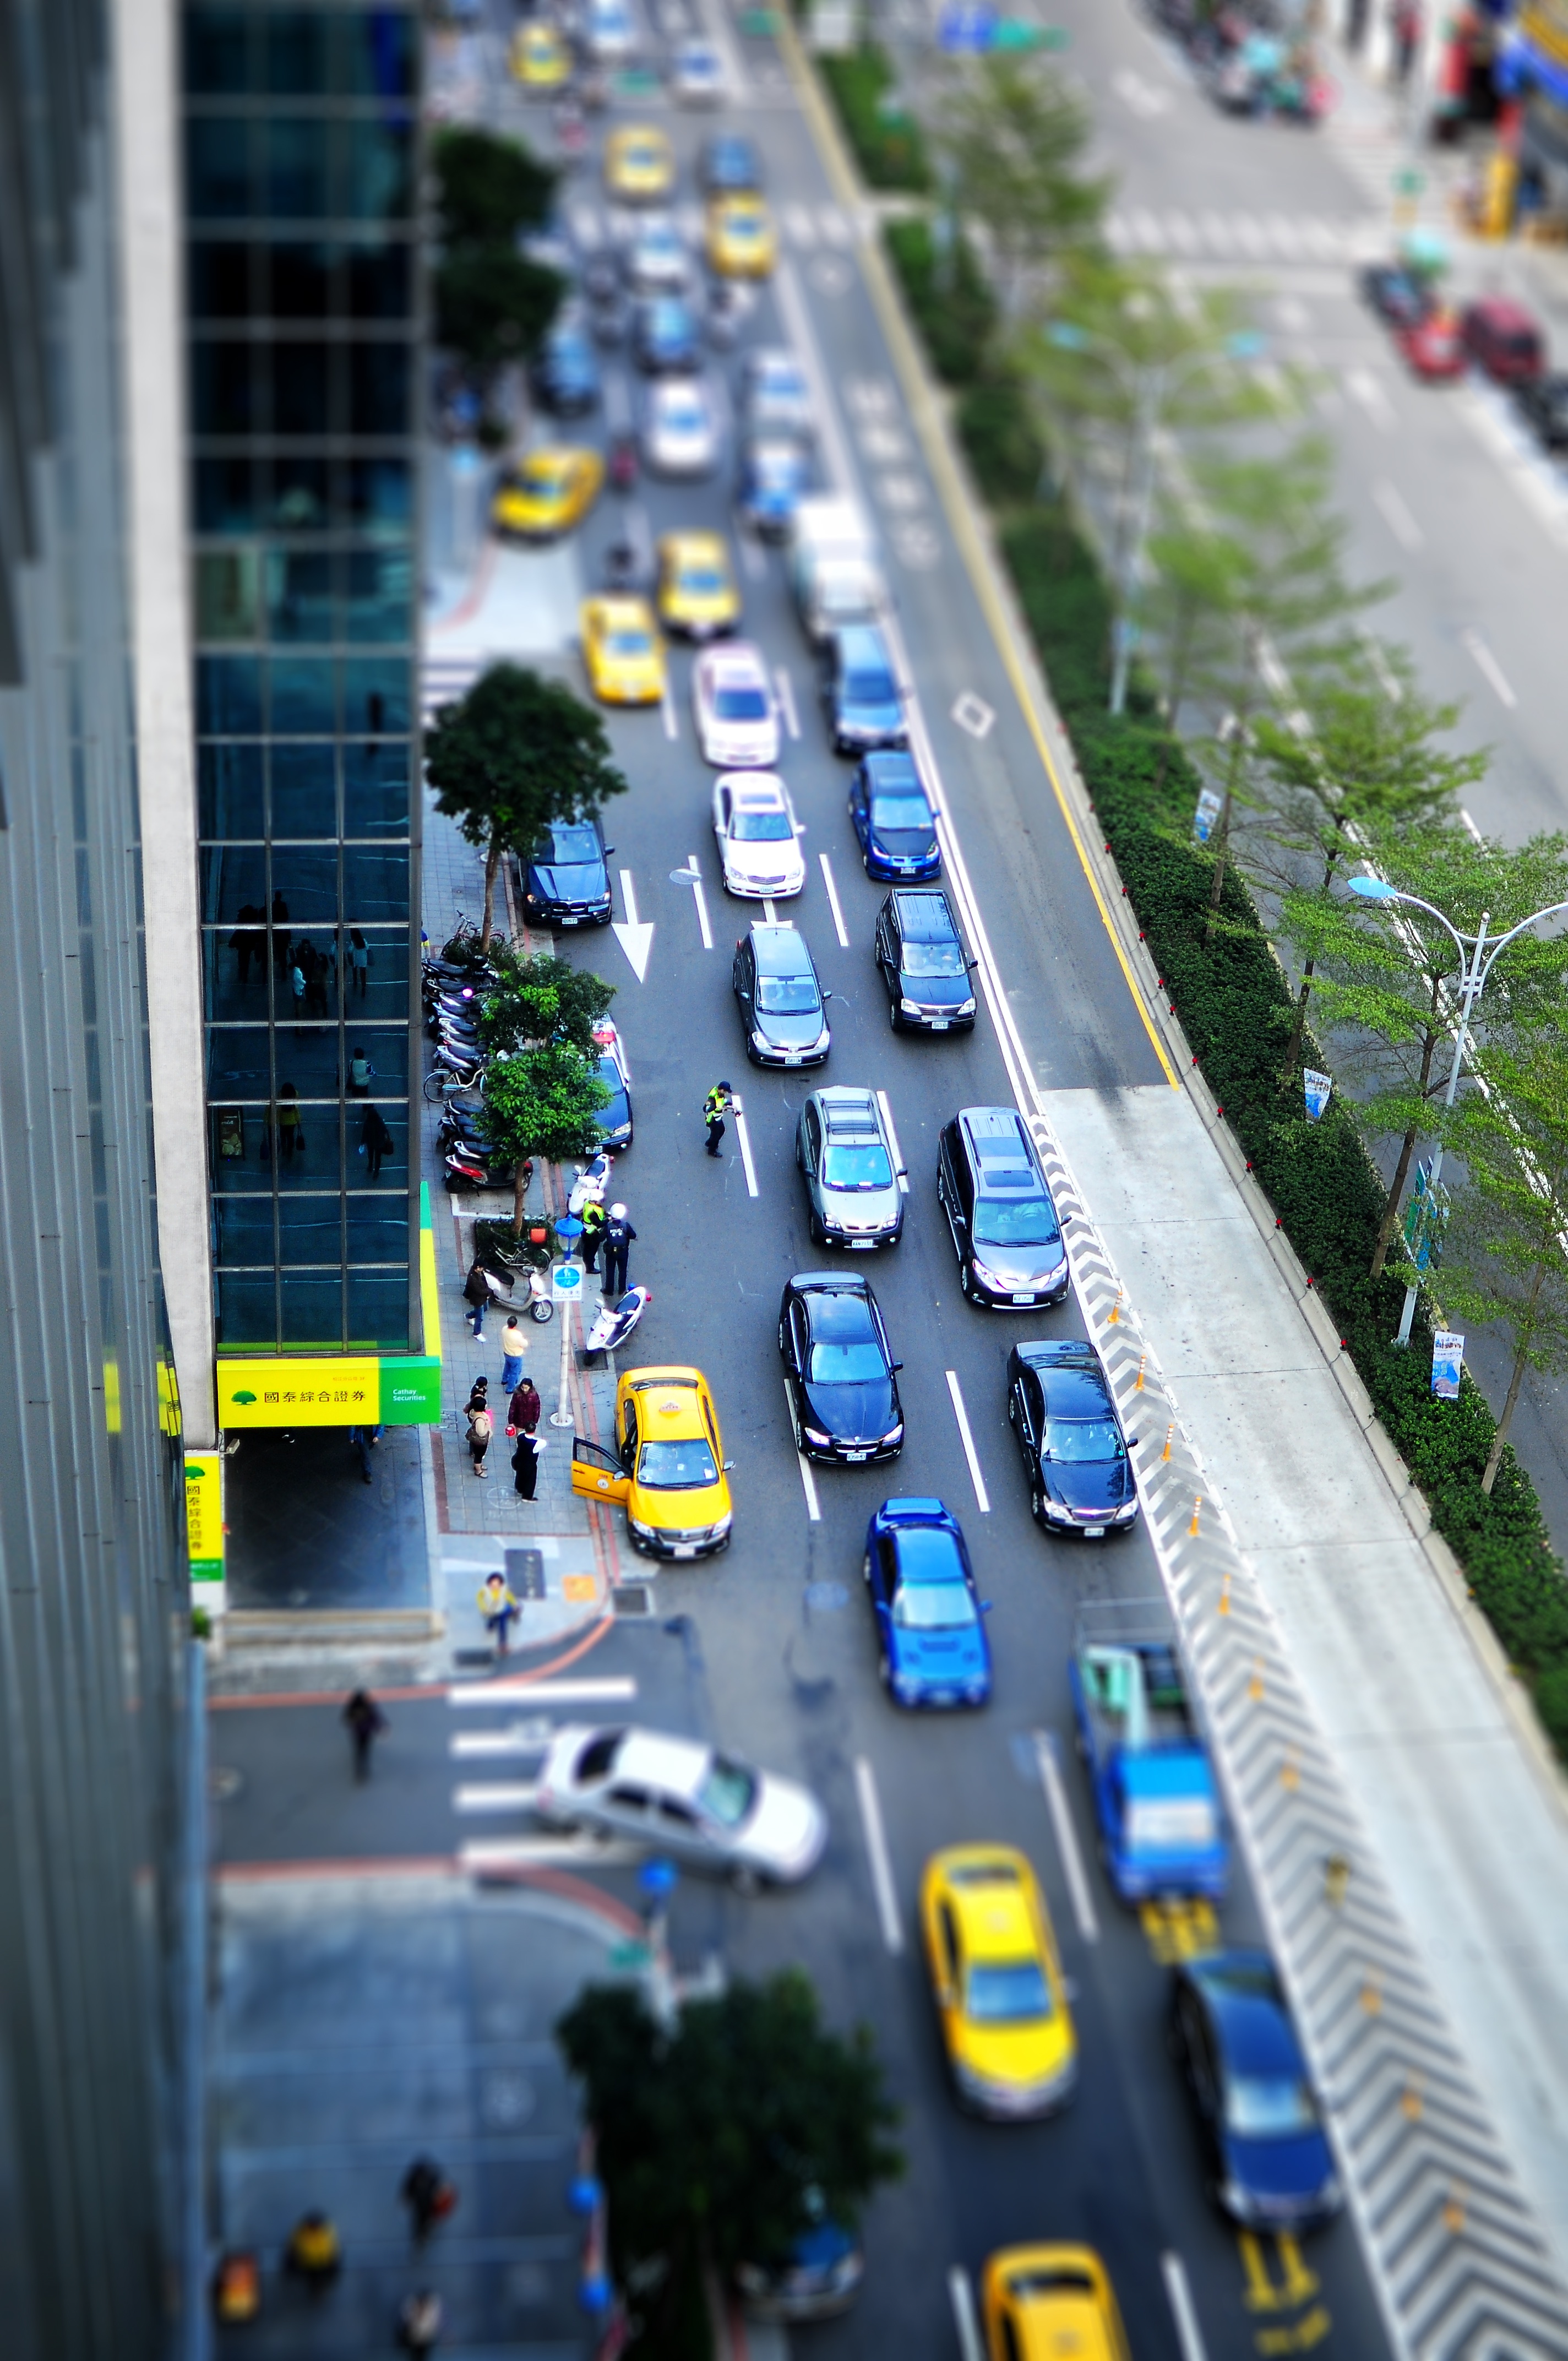
pedestrian, road, traffic, street, highway, city, skyscraper, cityscape, downtown, transport, lane, public transport, infrastructure, metropolis, neighbourhood, urban area, residential area, metropolitan area